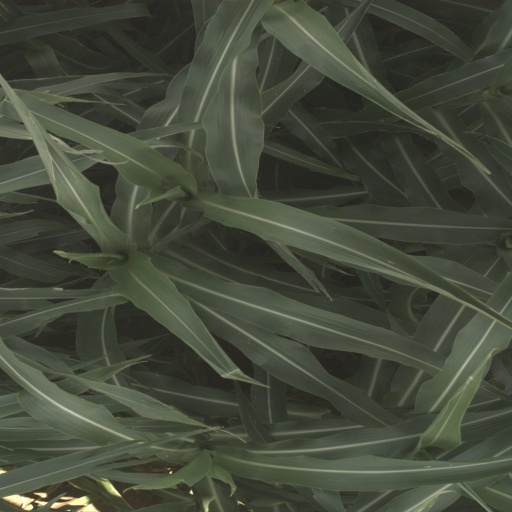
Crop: sorghum